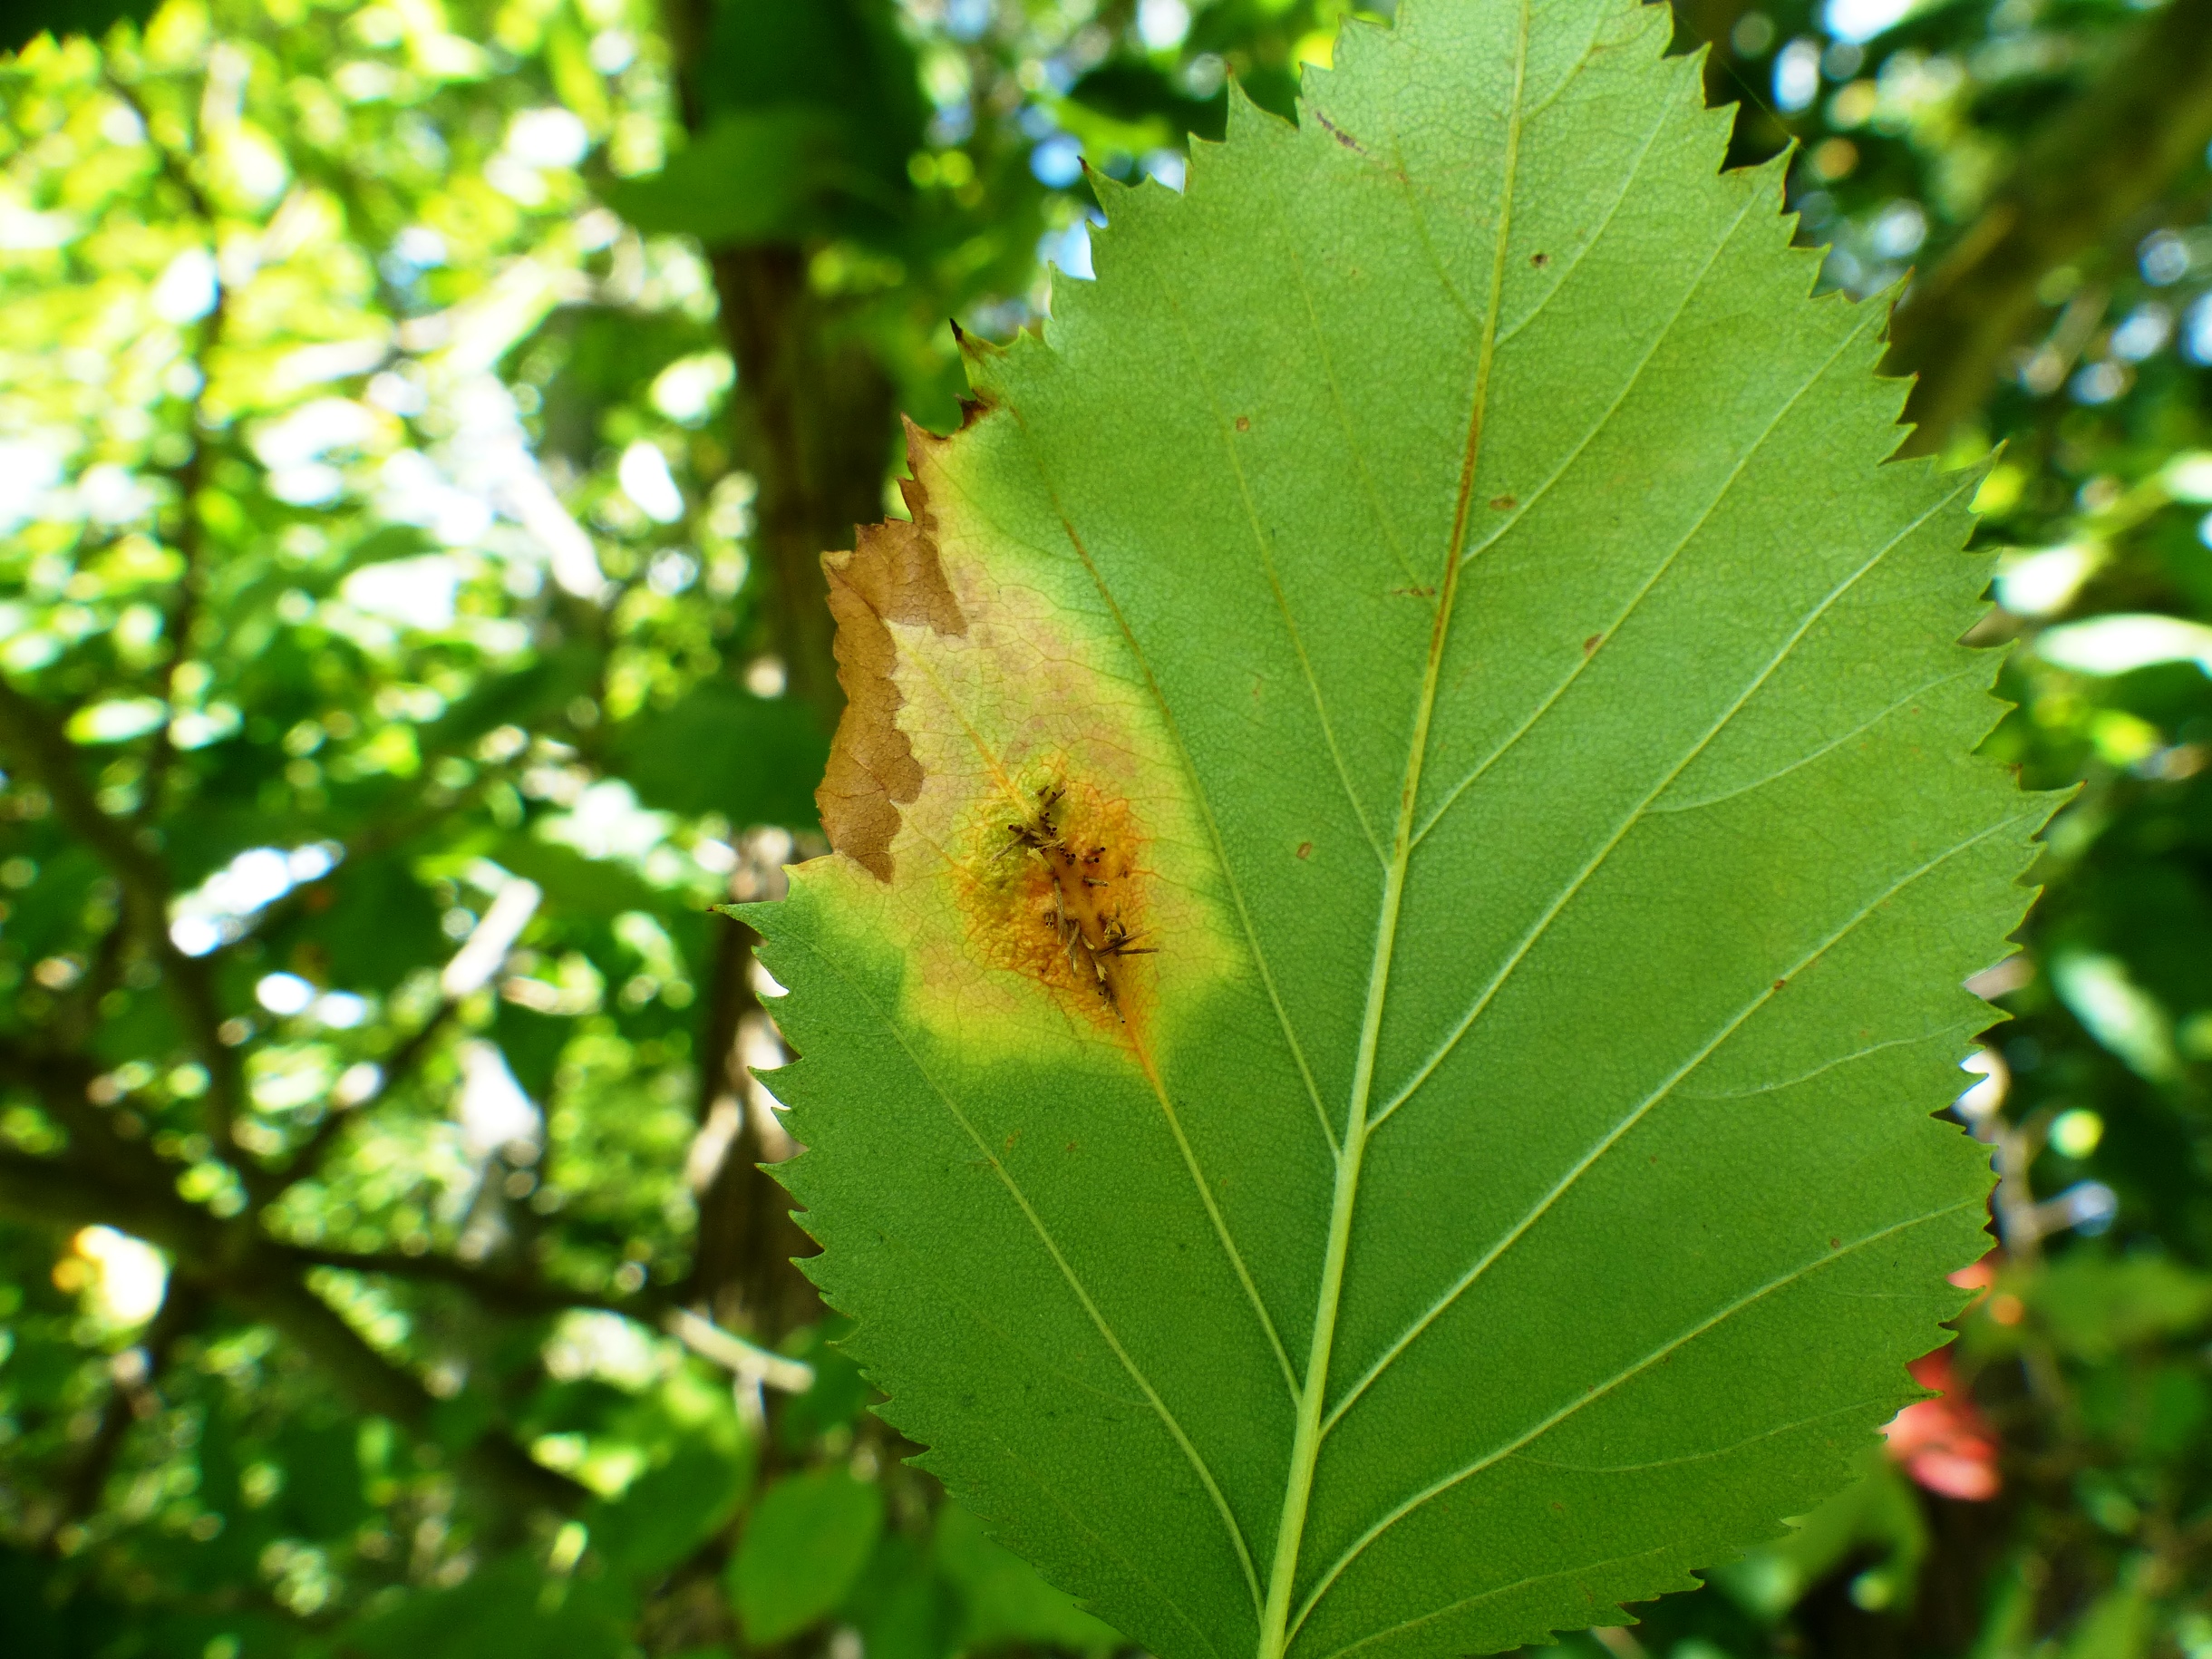
Labels: Apple rust leaf